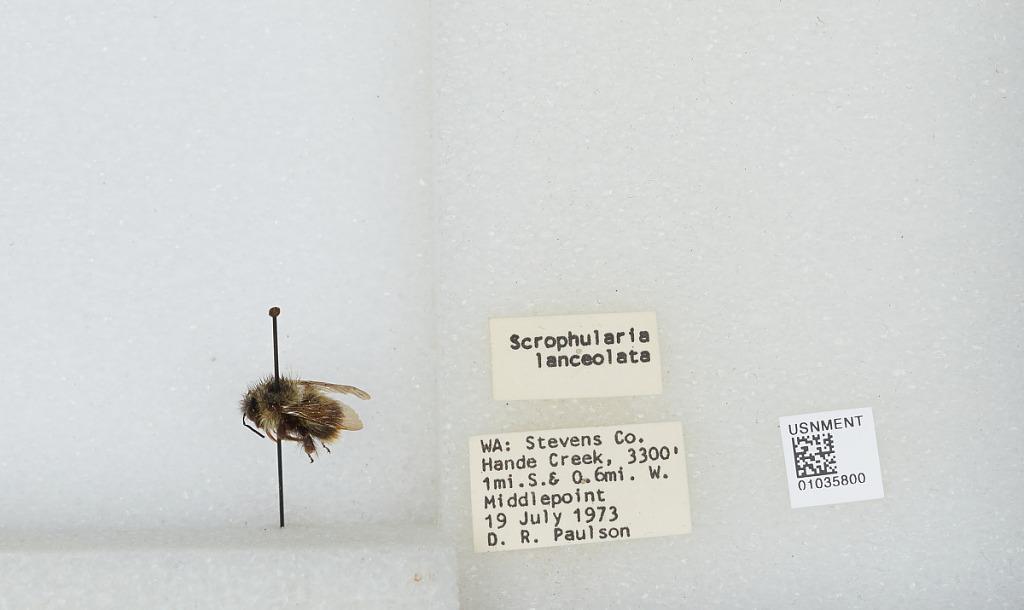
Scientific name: Bombus (Pyrobombus) mixtus Cresson
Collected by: D. Paulson
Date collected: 1973-7-19
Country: United States
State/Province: Washington
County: Stevens
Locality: Hande Creek, 1 mile South and 0.6 miles West of Middlepoint
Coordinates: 48.6164, -117.571